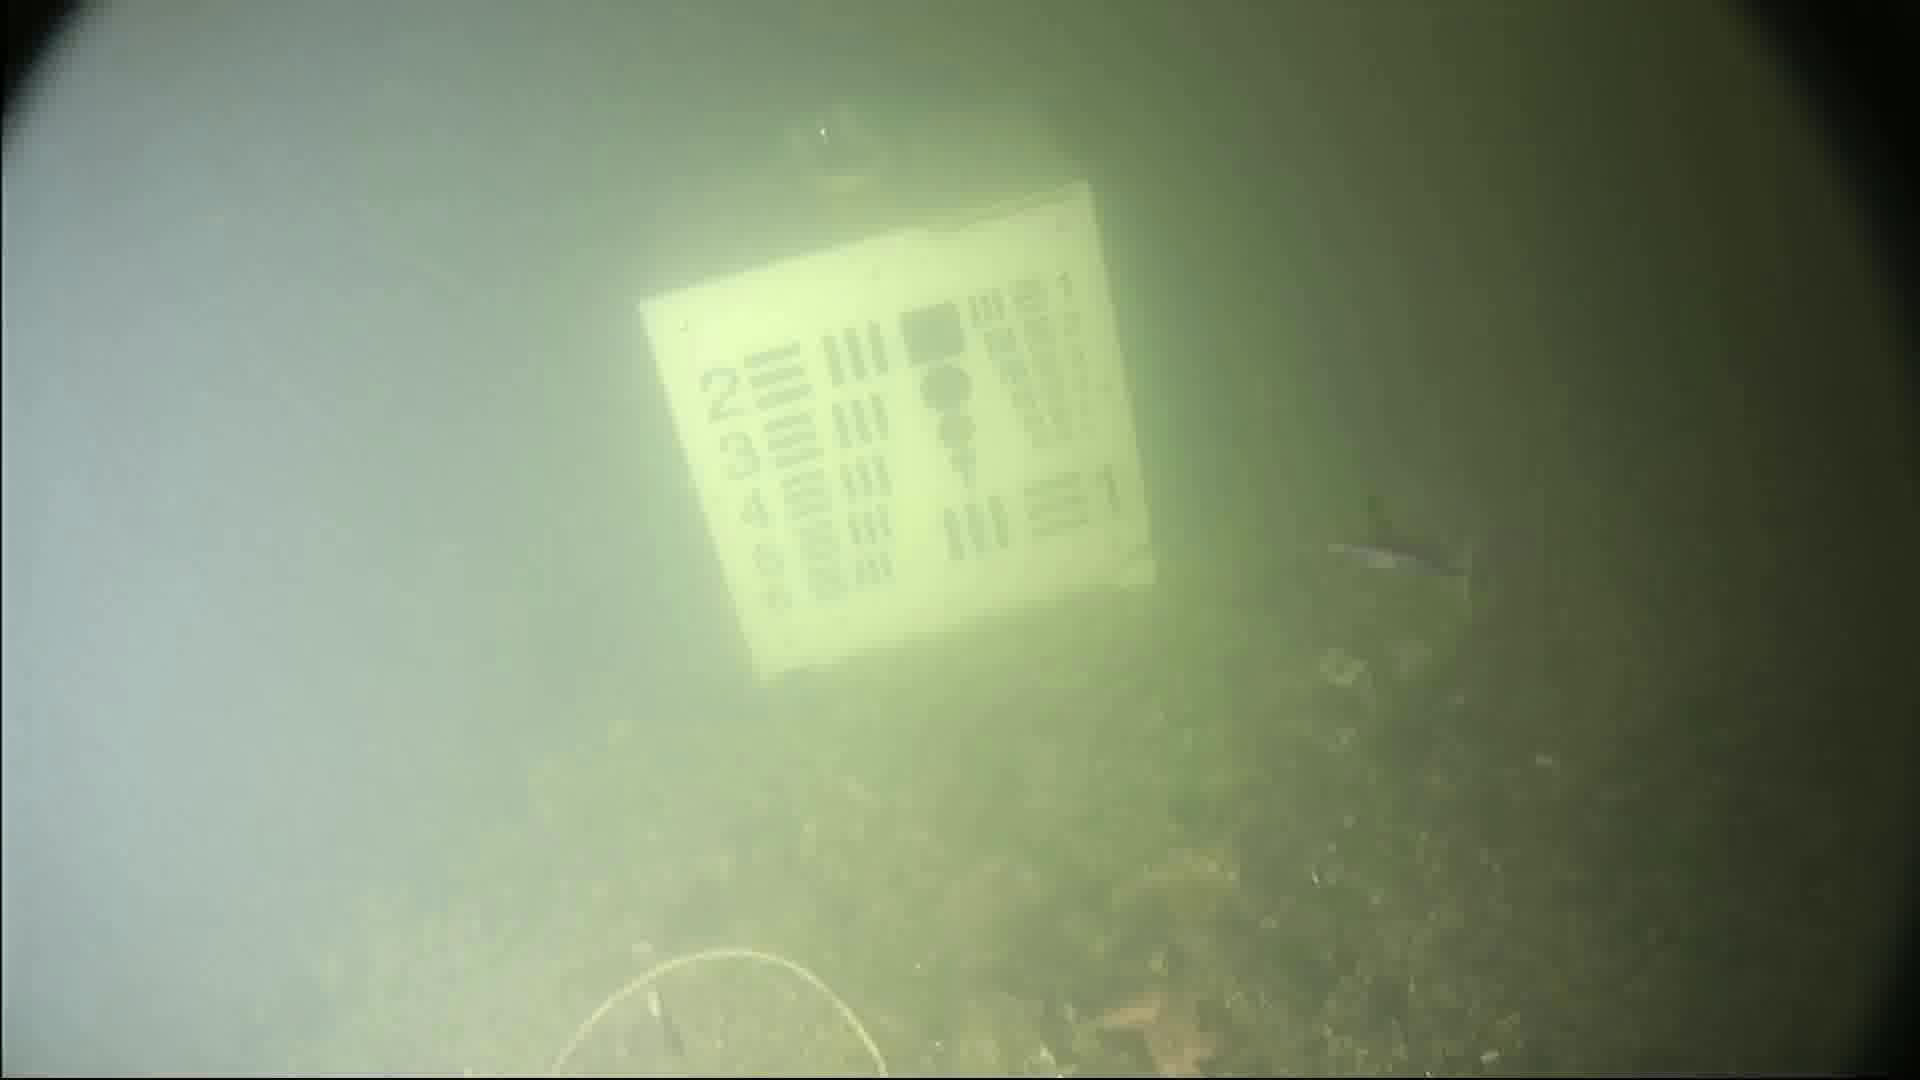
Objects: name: small_fish
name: starfish